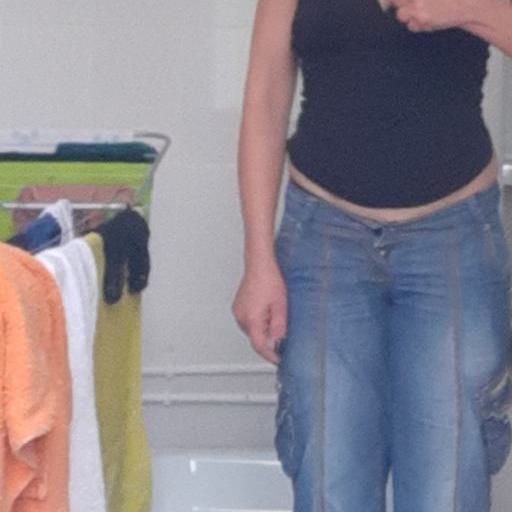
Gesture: no_gesture